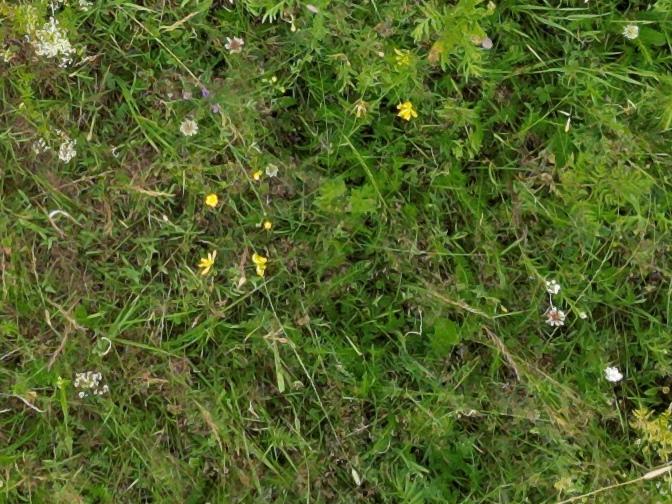
Flowers visible: yarrow flowers, yarrow flowers,  daisy flowers